Alexandre Georges

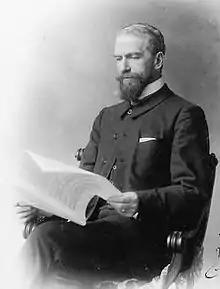

Alexandre Georges (25 February 1850 – 18 January 1938) was a French organist, teacher and composer. Of his compositions, his most successful opera was "Miarka", given at the Opéra-Comique and later at the Opéra. His most popular work was the song-cycle, "Chansons de Miarka".